West Freehold, New Jersey

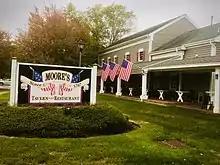
Moore's Tavern in the historic district of West Freehold since 1787

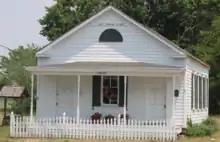
West Freehold schoolhouse

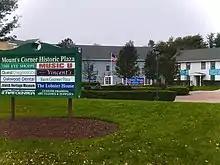
Mount's Corner Historic Plaza with the Jewish Heritage Museum in the background

Freehold Township in its early days was a place of refuge for persecuted religious groups, such as Presbyterians, Baptists, and Quakers. The Solomon family were some of New Jersey's earliest Jewish settlers. They settled on a large piece of farmland, roughly where much of the present Mount's Corner Shopping Center is located, as early as 1720. During the Battle of Monmouth, their dwelling suffered significant damage from invading British troops. Luckily, matriarch Hannah Solomon, who was widowed, and her two sons were able to save their house after it was set on fire. The original barn that was built on the farm in the 1800s is now the location of the Monmouth County Jewish Heritage Museum, "dedicated to the promotion of public awareness of the county's Jewish heritage for the education and enjoyment of both children and adults."